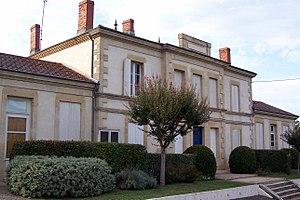
Mairie de Saint-Côme (Gironde, France)